Gwern

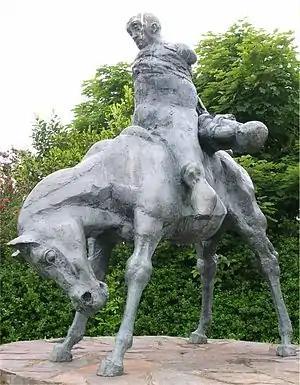
"The Two Kings" (sculptor Ivor Robert-Jones, 1984) near Harlech Castle, Wales. Bendigeidfran carries the body of his nephew Gwern, following the latter's death at Efnysien's hands.

Once in Ireland, Branwen is treated cruelly by her husband, Matholwch, and is forced to work in the kitchen. She tames a starling and sends it across the Irish Sea with a message to her brother Bendigeidfran, who sails from Wales to Ireland to rescue her with his brother, Manawydan and a host raised from the one hundred and fifty four cantrefs of Britain. The Irish offer to make peace by building a house big enough to entertain Bendigeidfrân but hang a hundred bags inside, supposedly containing flour but actually containing armed warriors. Efnisien, suspecting treachery, reconnoitres the hall and kills the warriors by crushing their skulls.